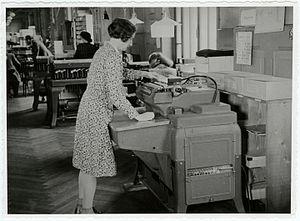
Guerre 1939-1940. Genève. Agence Centrale des Prisonniers de Guerre. Service Watson. Tabulatrice. En octobre 1939, l'IBM mettait gratuitement à la disposition du CICR des machines Watson qui furent précieuses, entre autres pour le tri des fiches, 24'000 fiches à l'heure. Les tabulatrices pouvaient transcrire 4800 noms en même temps.
Les archives du Comité international de la Croix-Rouge ont été fondées en 1863 lors de la création du CICR. Elles sont conservées au siège de l'organisation internationale à Genève, en Suisse. Elles ont la double fonction de conserver aussi bien les archives courantes que les archives historiques. Les archives générales sont accessibles au public pour les années 1863 à 1975.